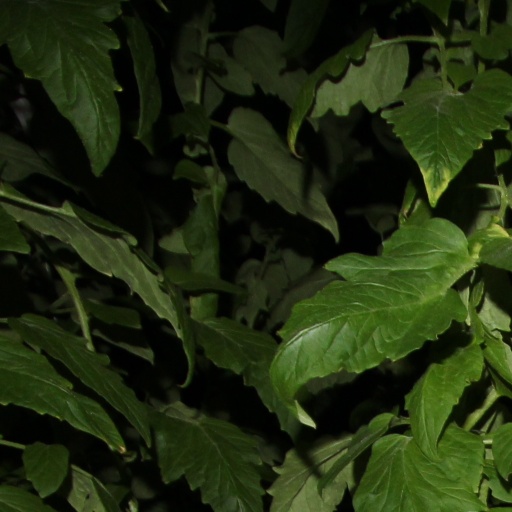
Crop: tomato